Eurypterus

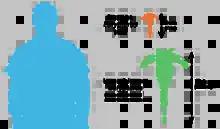
Comparison of an average adult human male with the average "E. remipes" length (around ) and the largest known "Eurypterus lacustris" fossil.

The largest arthropods to have ever existed were eurypterids. The largest known species ("Jaekelopterus rhenaniae") reached up to in length, about the size of a crocodile. Species of "Eurypterus", however, were much smaller.